Sailing ship tactics

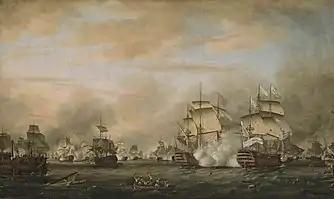
Rodney's success in breaking the French line brought on a decisive engagement at the Battle of the Saintes

The first recorded mention of the use of a "line of battle" tactic is attested from 1500. The "Instructions" provided in 1500 by King Manuel I of Portugal to the commander of a fleet dispatched to the Indian Ocean suggests its use predated the written instructions. Portuguese fleets overseas deployed in line ahead, firing one broadside and then putting about in order to return and discharge the other, resolving battles by gunnery alone. In a treatise of 1555, "The Art of War at Sea", Portuguese theorist on naval warfare and shipbuilding, Fernão de Oliveira, recognized that at sea, the Portuguese "fight at a distance, as if from walls and fortresses...". He recommended the single line ahead as the ideal combat formation.